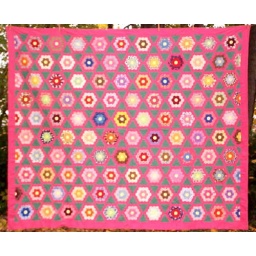
Granny's flower garden in pink